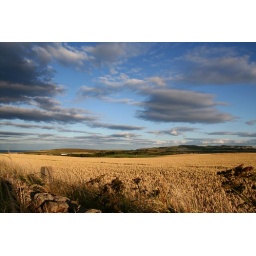
Wheat field near Eyemouth. The sky and sun were wonderful.